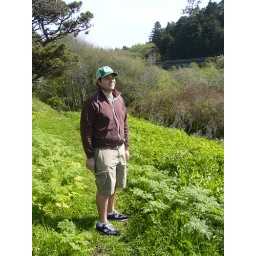
dave in the green grass